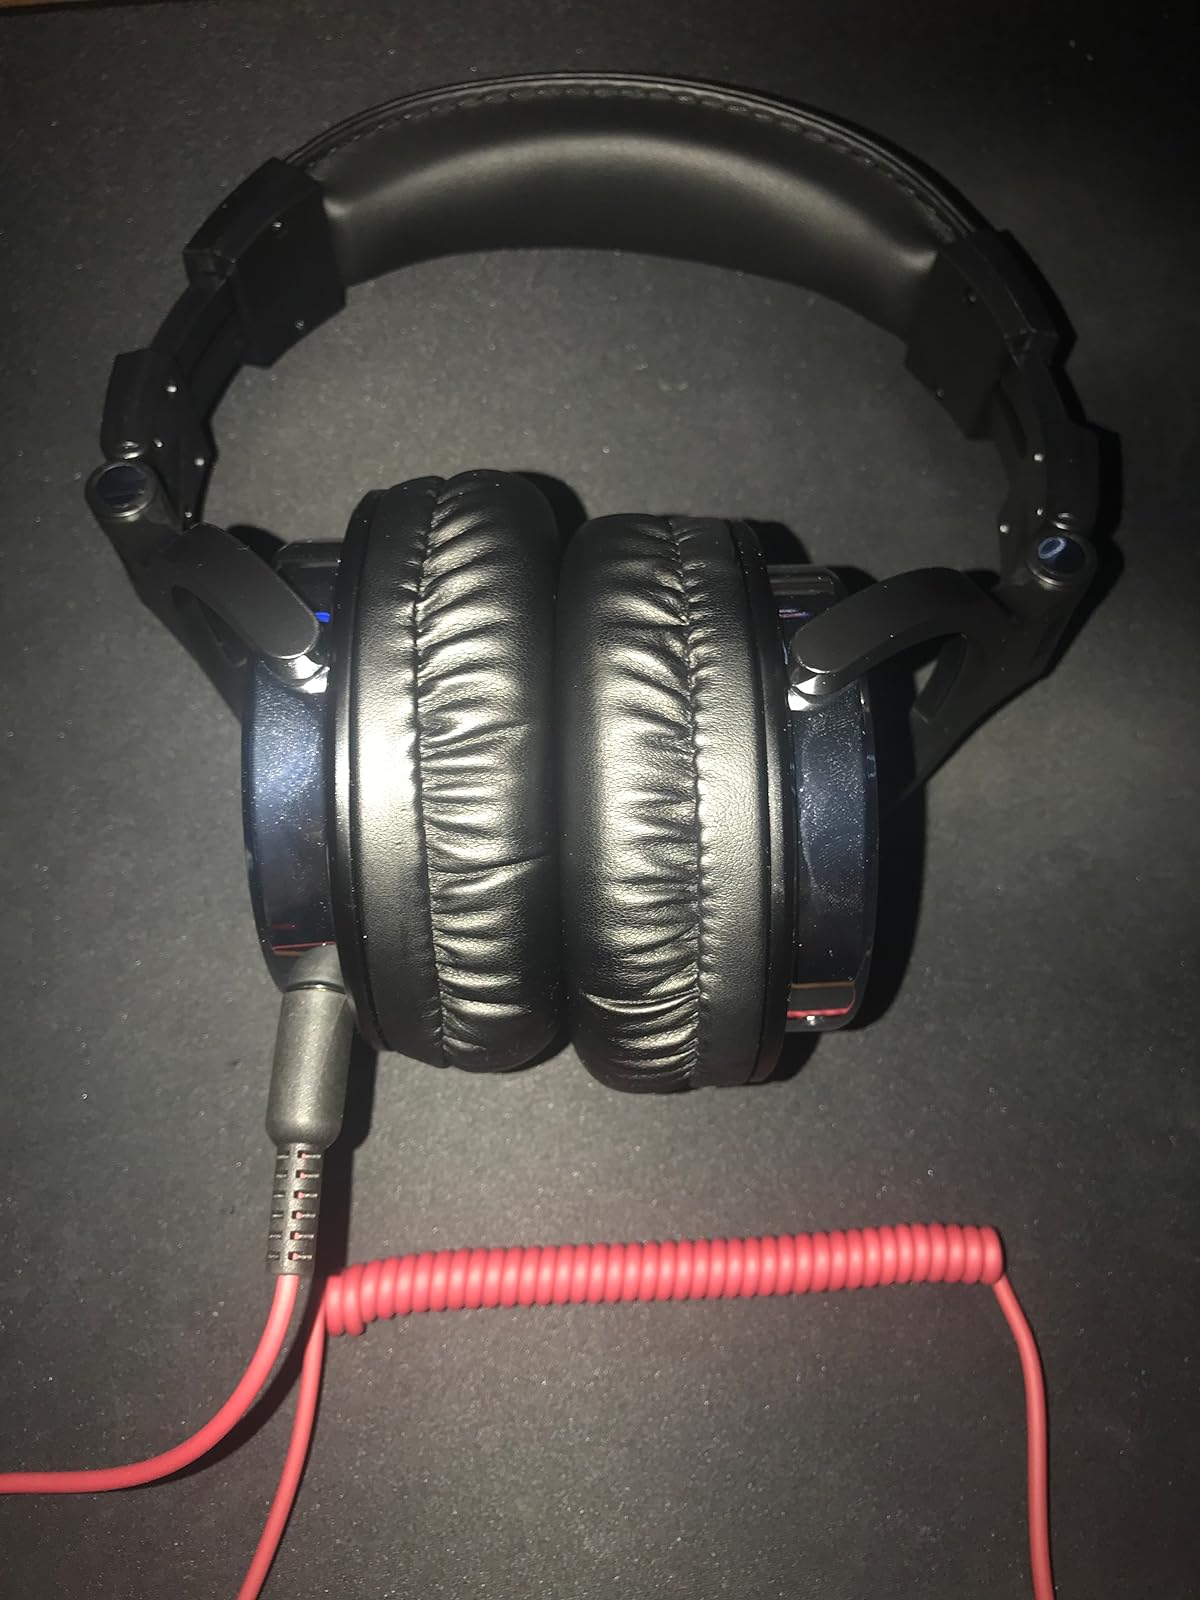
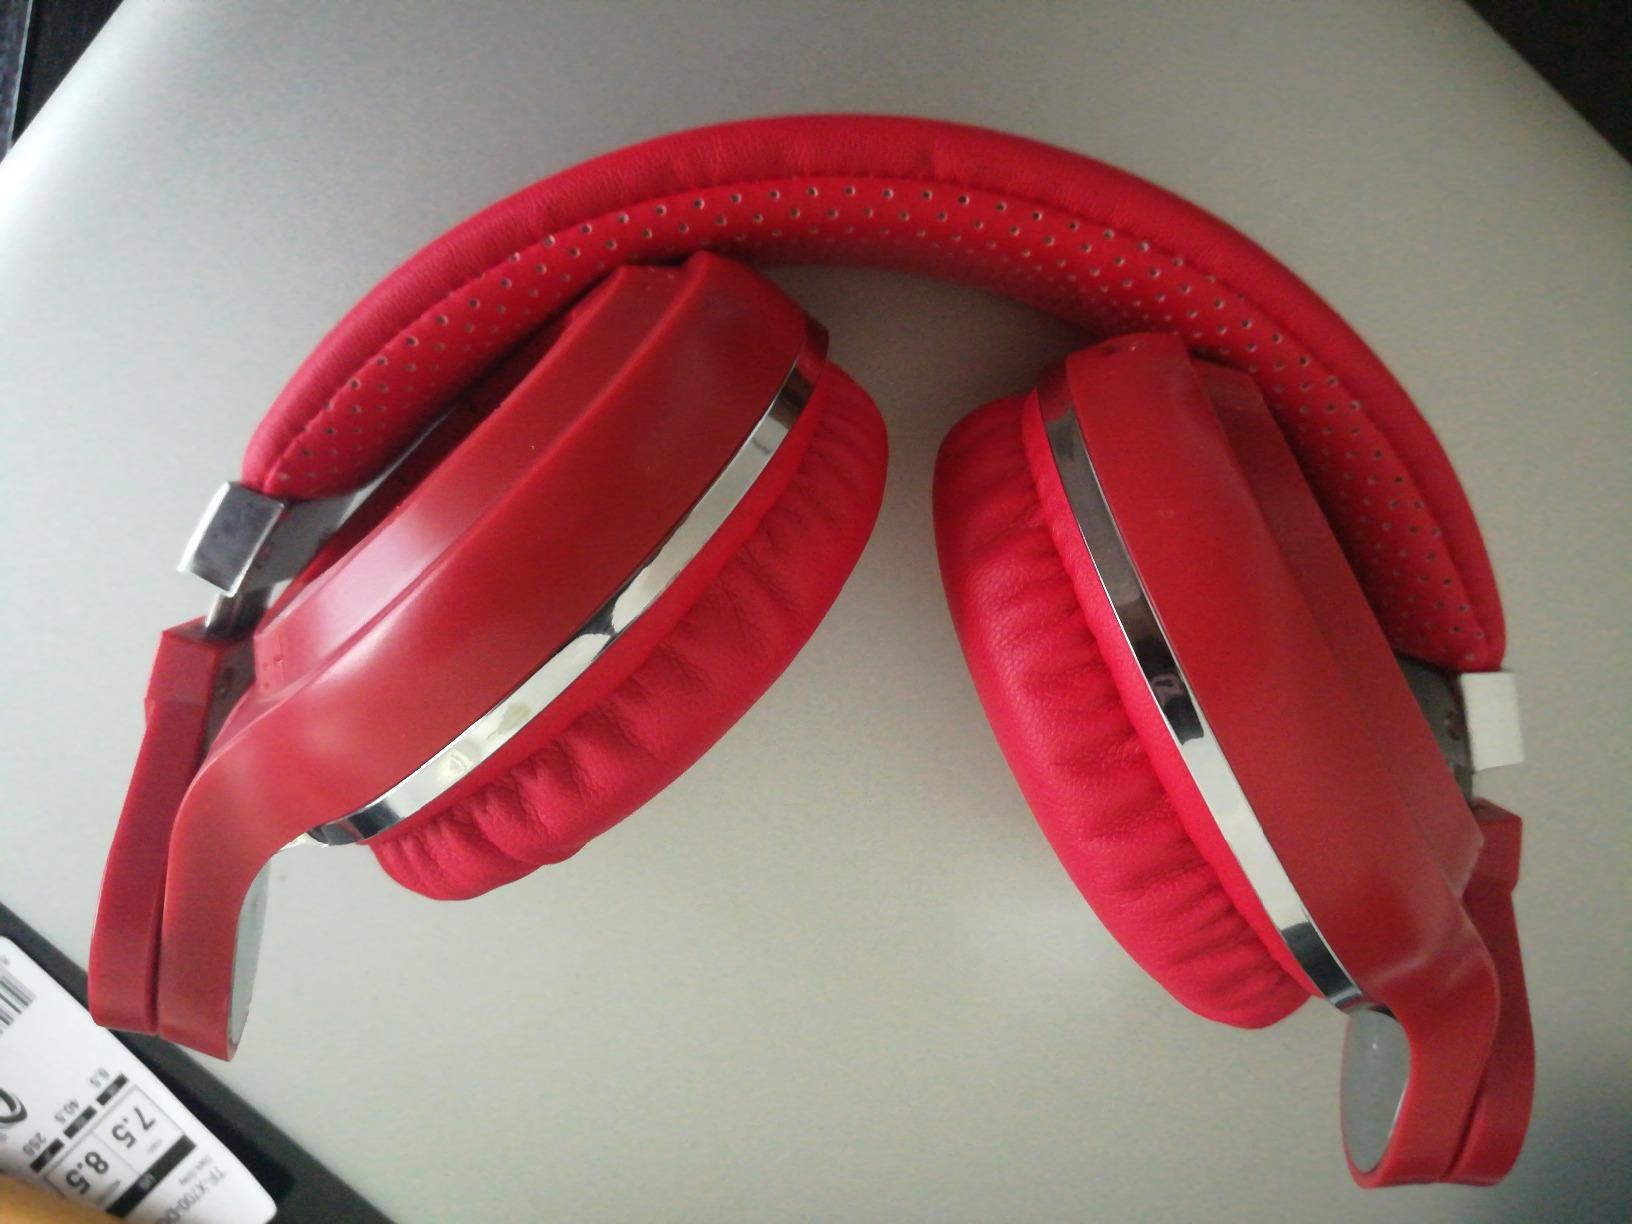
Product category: headphones
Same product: no